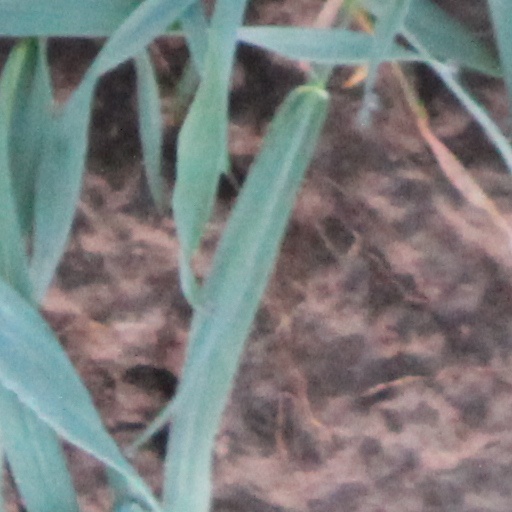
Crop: wheat